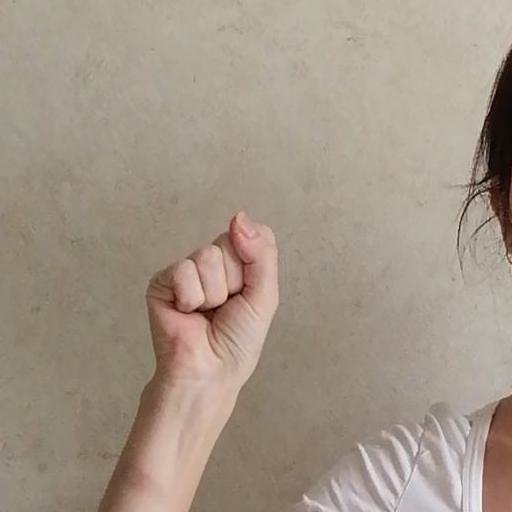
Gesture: fist